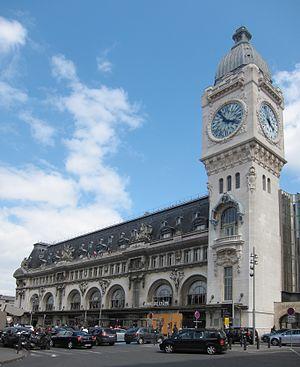
Paris-Gare-de-Lyon est l'une des six grandes gares terminus du réseau de la SNCF à Paris. C'est aussi une gare du réseau RER d'Île-de-France. Souvent appelée simplement gare de Lyon, elle est située dans le 12ᵉ arrondissement, principalement dans le quartier des Quinze-Vingts, le sud-est des voies et des quais étant situé dans le quartier de Bercy. C'est la deuxième gare de Paris par son trafic, et la deuxième en termes de trains de grandes lignes.